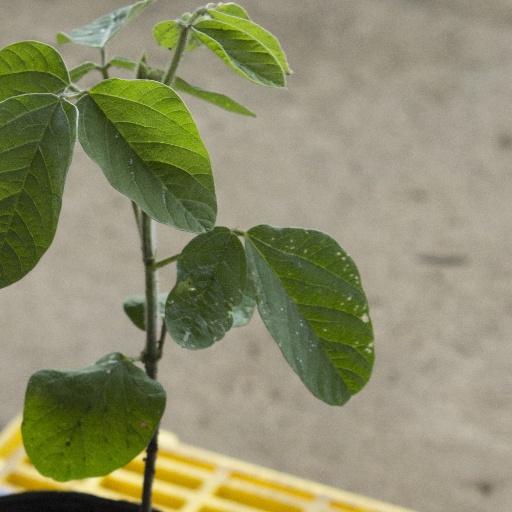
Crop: soybean